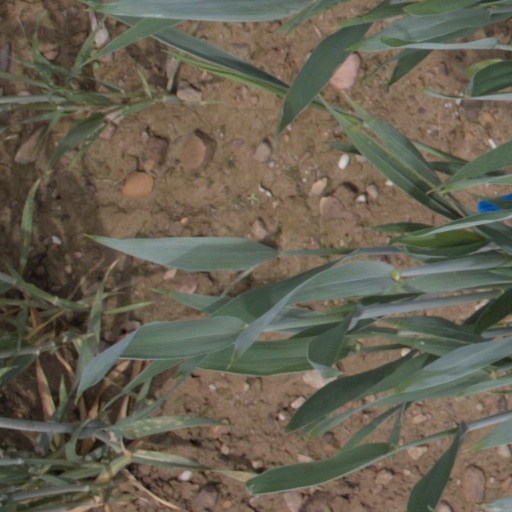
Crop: wheat